Fall Out Boy

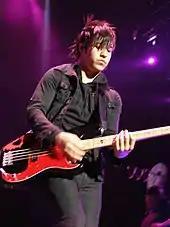
Pete Wentz in 2007

In the wake of the band's multiplatinum success, the "especially extroverted" Wentz became the most publicly visible member of the band. He confided to the press about his suicide attempt and his nude photos appeared on the Internet in 2006. He gained additional exposure through his clothing line, his Decaydance record label (an imprint of Fueled by Ramen), and eventually a celebrity relationship with pop singer Ashlee Simpson, which made the two tabloid fixtures in the United States. Due to its increased success from the group's MTV Video Music Award, Fall Out Boy headlined the Black Clouds and Underdogs Tour, a pop-punk event that featured The All-American Rejects, Hawthorne Heights, and From First to Last. The tour also featured The Hush Sound for half of the tour and October Fall for half. The band played to 53 dates in the U.S., Canada, and the UK.